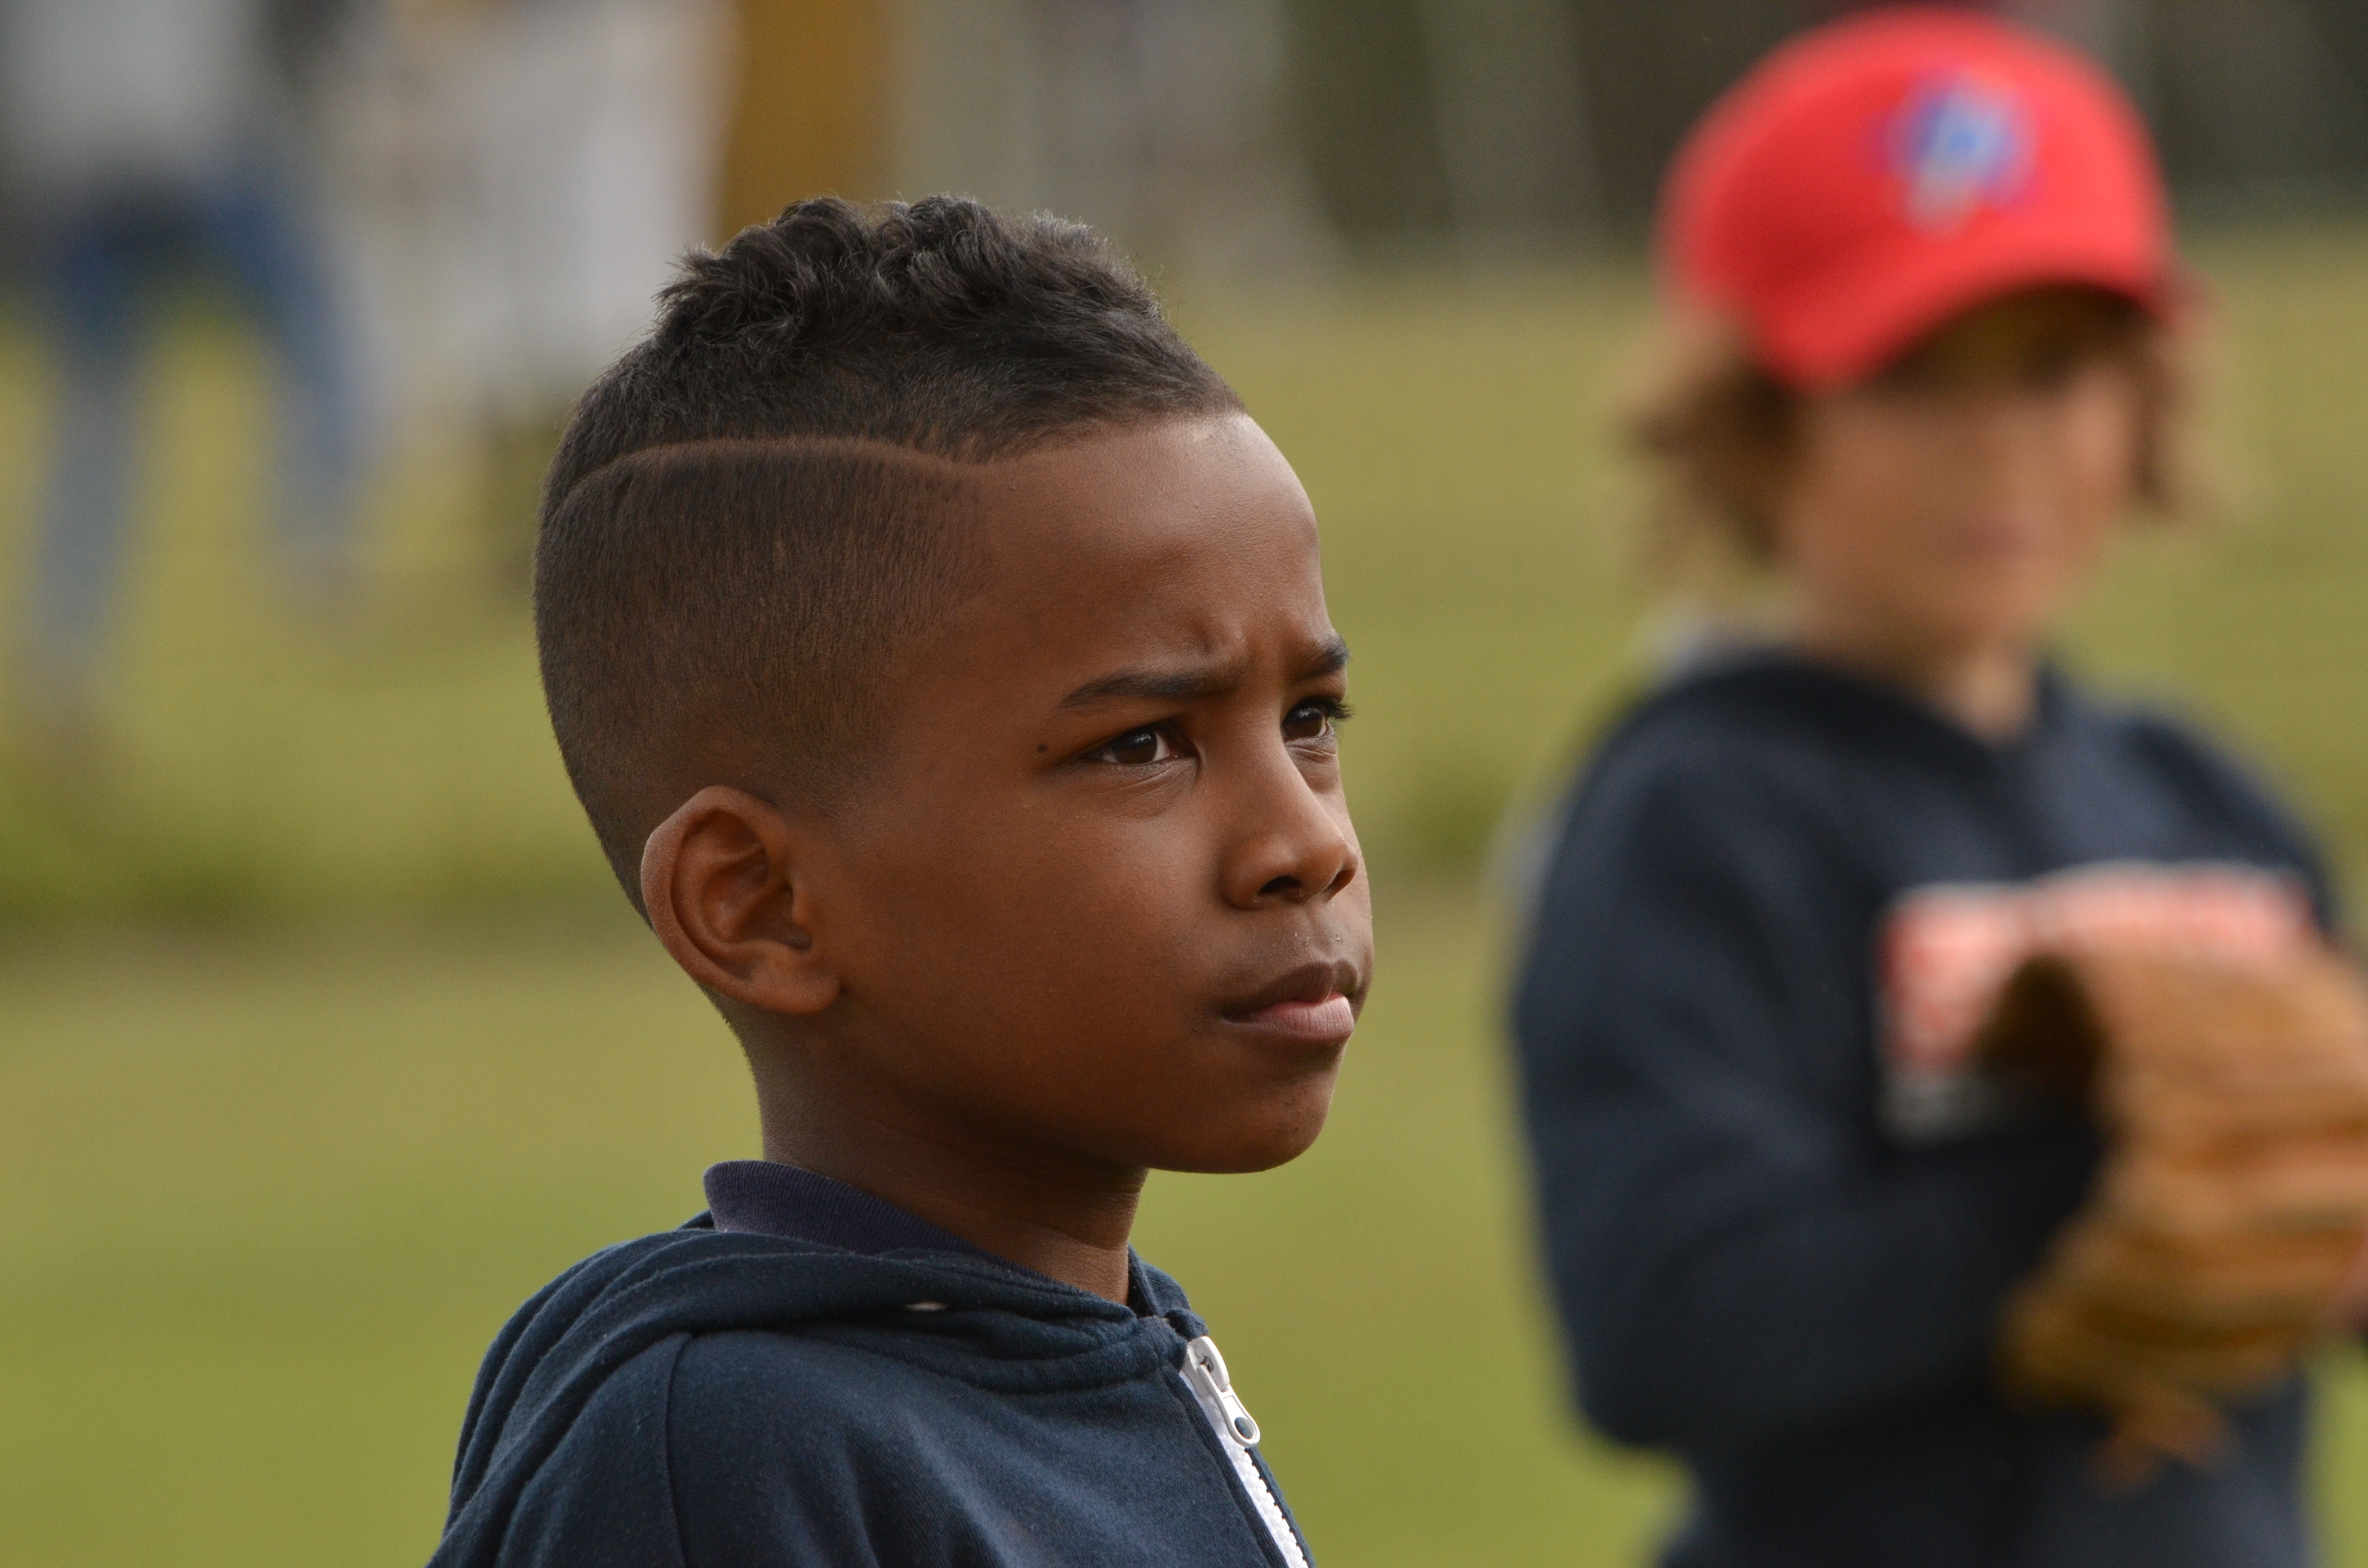
person, people, baseball, male, portrait, youth, child, sports